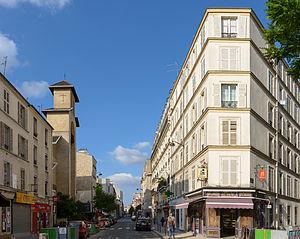
La rue Raymond-Losserand, au croisement avec la rue des Arbustes, dans le 14e arrondissement de Paris (France)
La rue Raymond-Losserand est une voie du 14ᵉ arrondissement de Paris, en France.